Sheep Gate

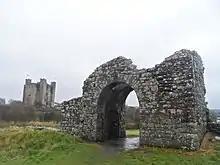
Sheep Gate with Trim Castle behind.

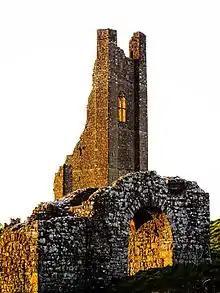
Sheep Gate with Yellow Steeple behind.

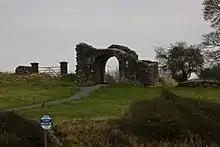
View of Sheep Gate, with Boyne in foreground.

The gate was the southeastern entrance to the town, and is located just north of the River Boyne. Sheep Gate survives as a stone archway.